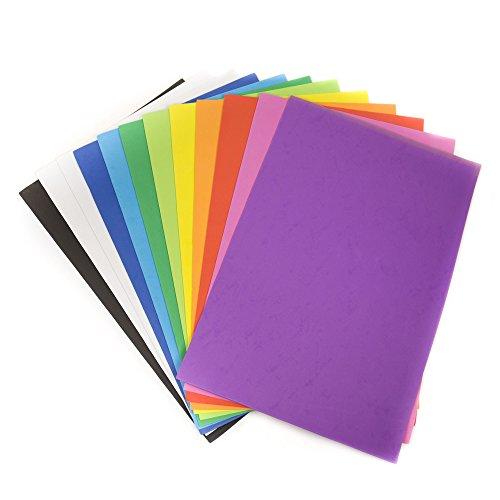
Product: Horizon Group USA Rainbow Foam Sheets, 12" X 18", Pack of 12, Multi-Color
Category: Toys & Games | Arts & Crafts
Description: Contents: pack of 12 rainbow foam sheets, 12" X 18".
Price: $6.99
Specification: ProductDimensions:18x6x1inches|ItemWeight:12.6ounces|ShippingWeight:12.6ounces(Viewshippingratesandpolicies)|ASIN:B07CZLJ4P3|Itemmodelnumber:765940896013|Manufacturerrecommendedage:6months-8years